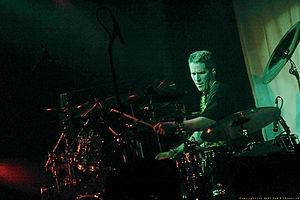
Tourniquet est un groupe de metal chrétien américain, originaire de Los Angeles, en Californie. Formé en 1989 par Ted Kirkpatrick, Guy Ritter et Gary Lenaire, le groupe est connu pour incoprorer des éléments sonores de thrash, neo-classique et progressif à leur musique. Il est nommé six fois au GMA Dove Award et récompensé à multiple reprises par HM Magazine, dans les catégories meilleur groupe des années '90 et album préféré des années '90 pour l'album Pathogenic Ocular Dissonance. Depuis sa formation, le groupe a fait paraître cinq albums studio, une compilation, un EP, un album acoustique, cinq VHS et trois DVD ; ils ont vendu plus de 300 000 albums. Le groupe incorpore des éléments de musique classique dans leurs morceaux de guitare solo. Ils utilisent fréquemment des termes médicaux dans leurs titres.